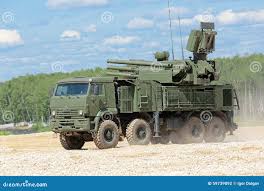
Label: Pantsir-S1